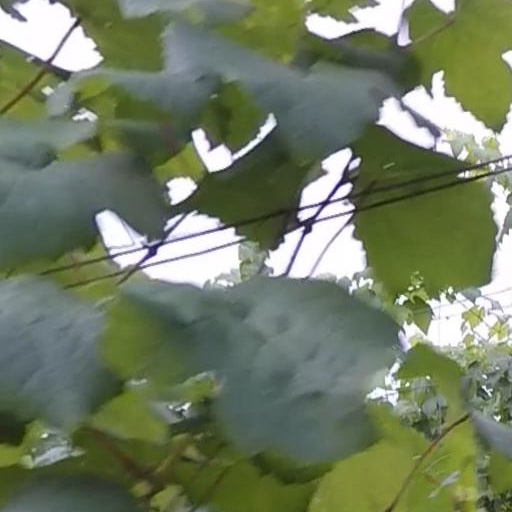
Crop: grape